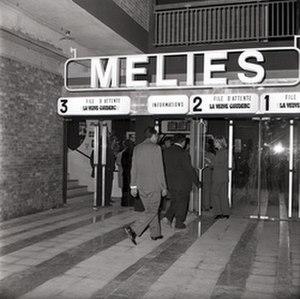
Le Méliès est un cinéma public, à Montreuil, inauguré en 1971 et situé à l'origine dans le centre commercial de la Croix-de-Chavaux, place Jacques-Duclos. Il a déménagé en 2015 dans des nouveaux locaux et est situé au 12, place Jean-Jaurès. Il appartient au réseau des cinémas publics d'Est Ensemble.